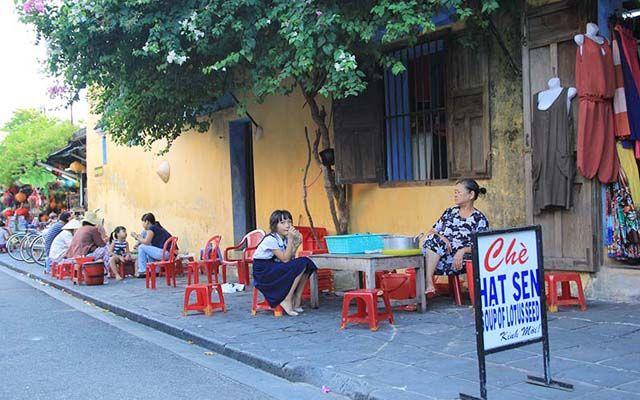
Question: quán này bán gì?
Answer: quán bán chè hạt sen